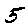
Label: 5